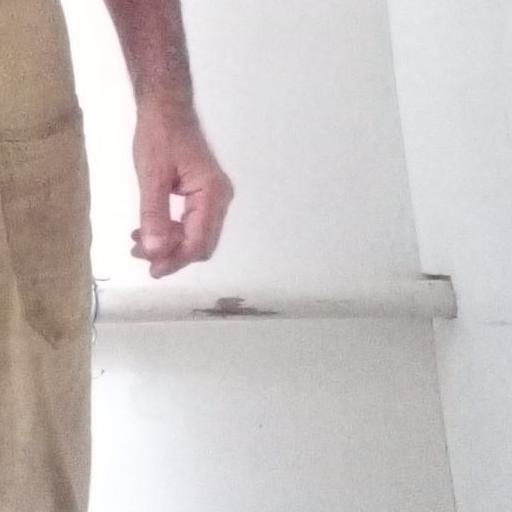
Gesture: no_gesture